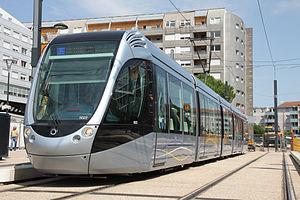
La gare de Toulouse-Saint-Cyprien-Arènes est une gare ferroviaire française de la ligne de Saint-Agne à Auch, située aux Arènes, quartier de la ville de Toulouse, dans le département de la Haute-Garonne, en région Occitanie.
La liste des projets de tramways de France recense tous les projets actuels, en construction ou simplement évoqués, du réseau tram de France. Les projets qui ont été réalisés ou abandonnés sont exclus.
Tisséo est la marque commerciale du réseau de transports en commun de Toulouse et sa région, soit cent une communes.